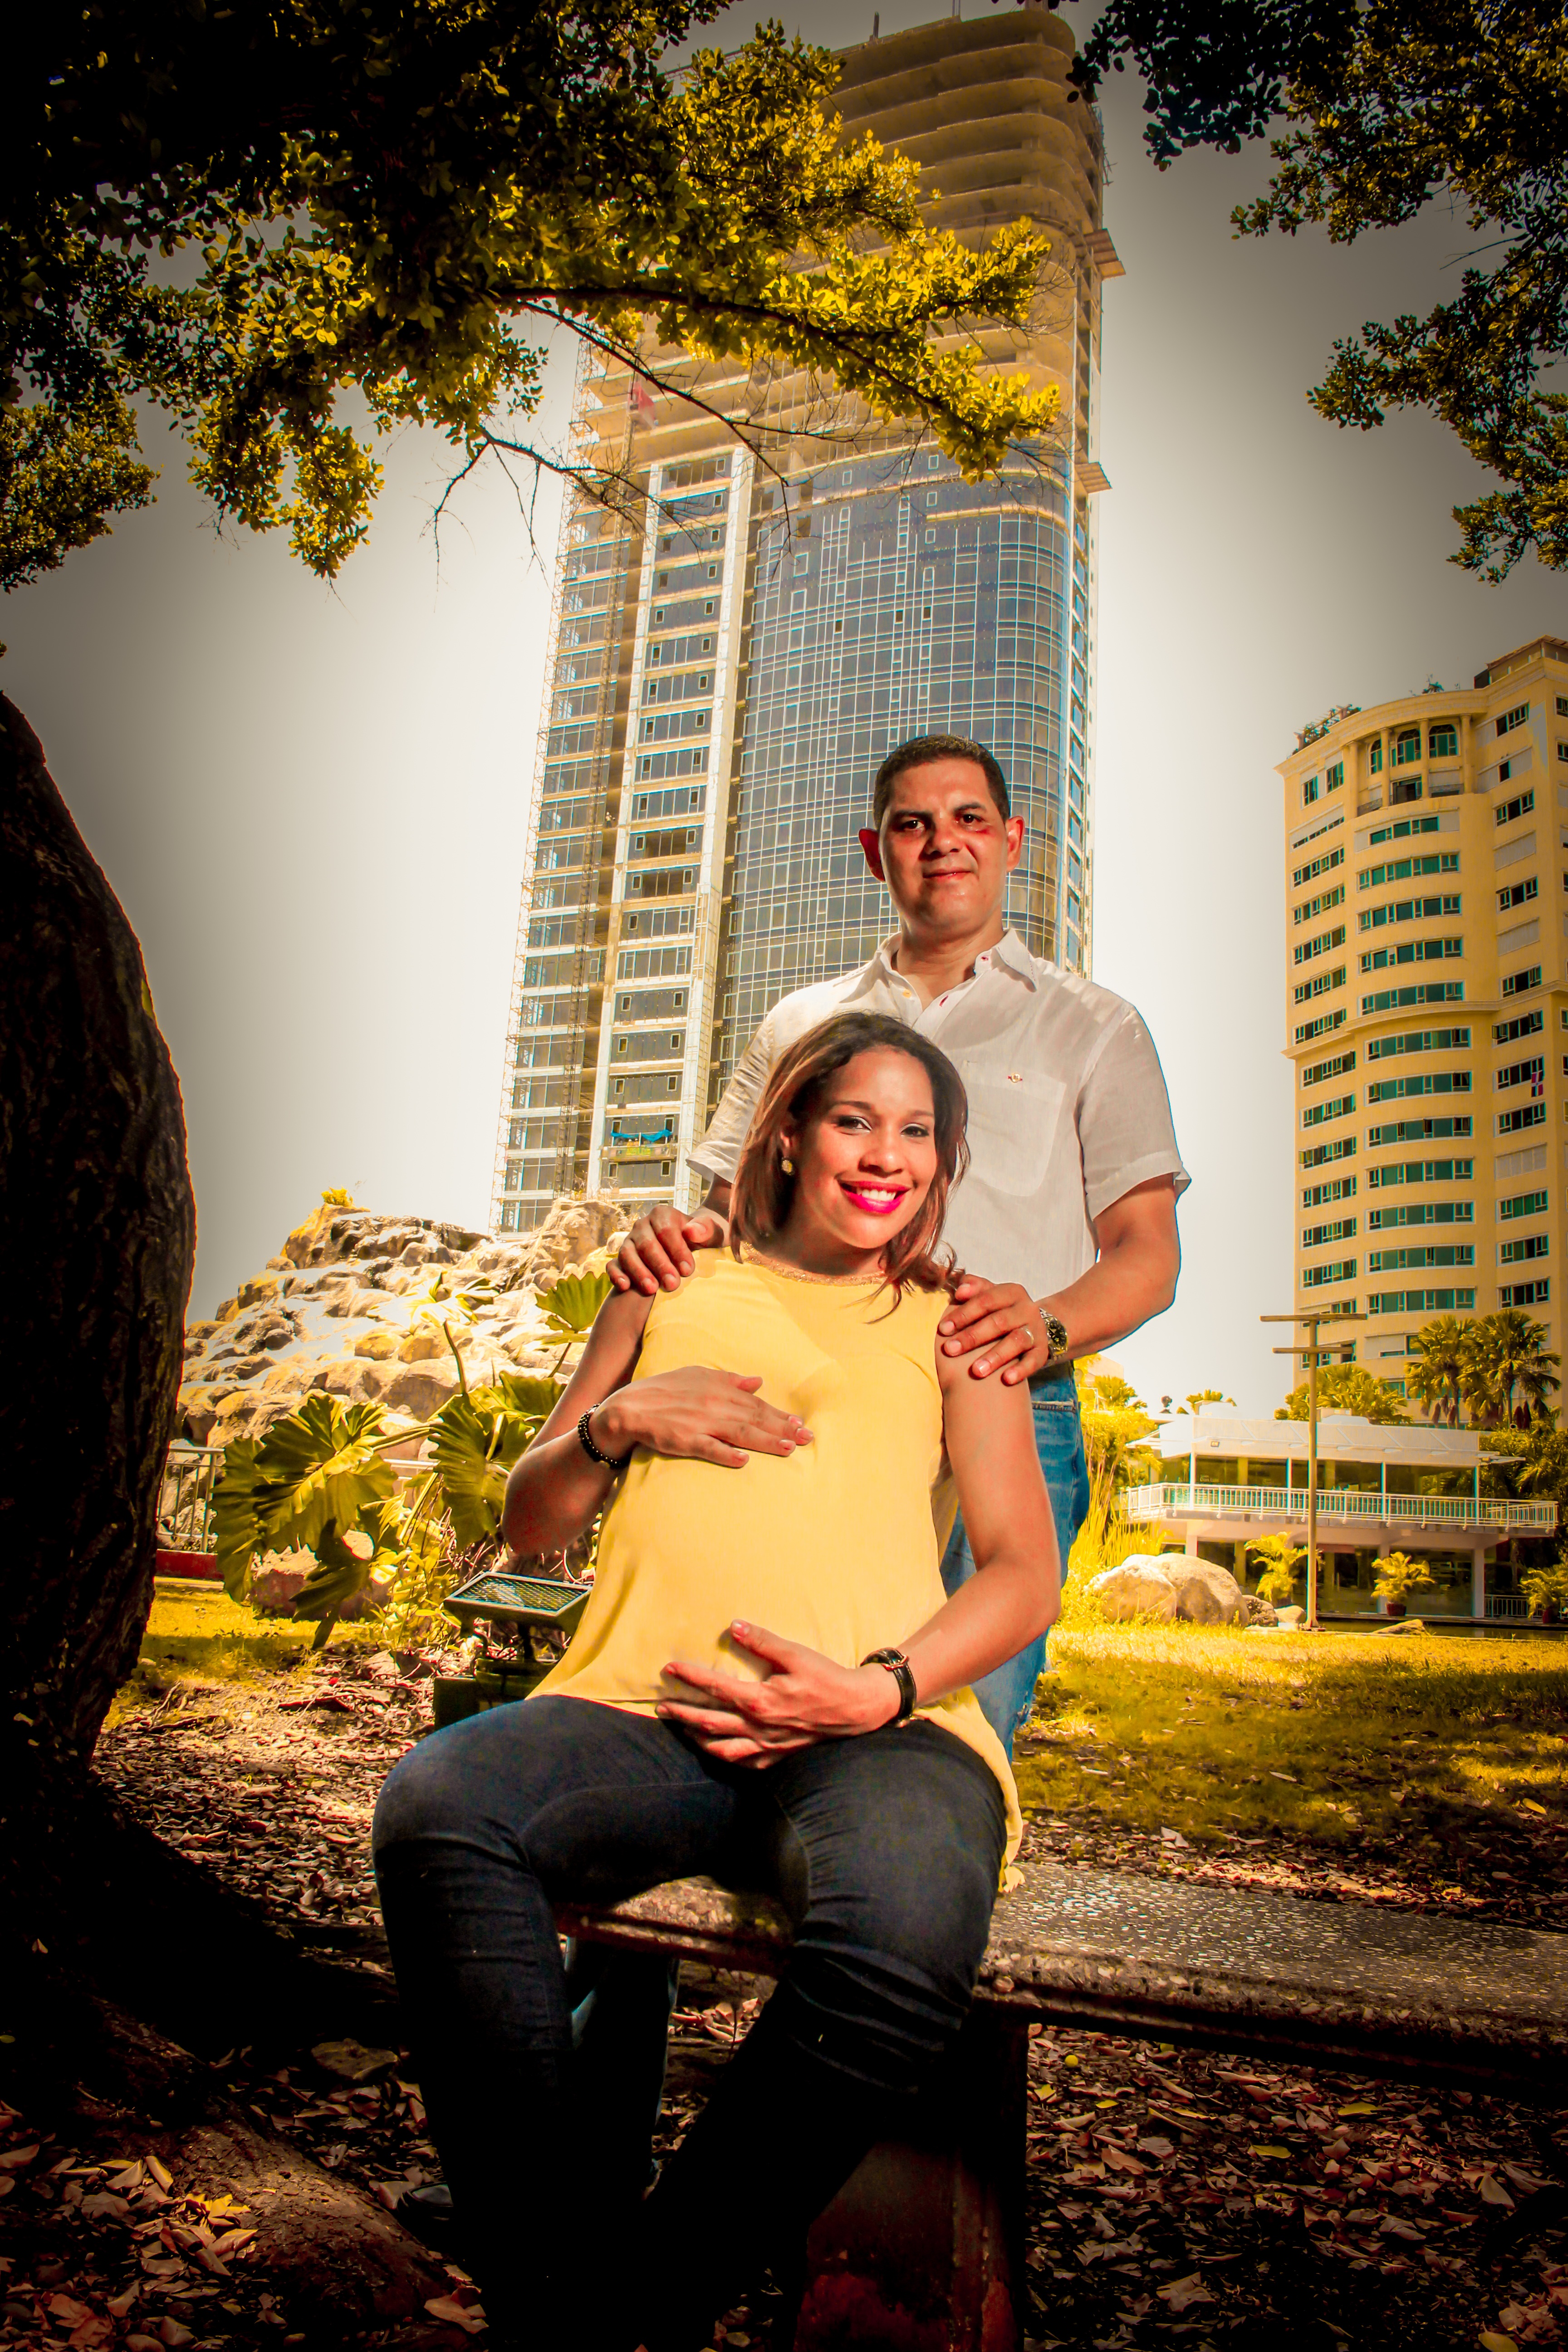
person, people, woman, photography, singer, portrait, model, spring, autumn, fashion, season, dress, photograph, barriga, beauty, sexy, carolina, medina, photo shoot, omar, mami, portrait photography, papi, embazarada, ponciano